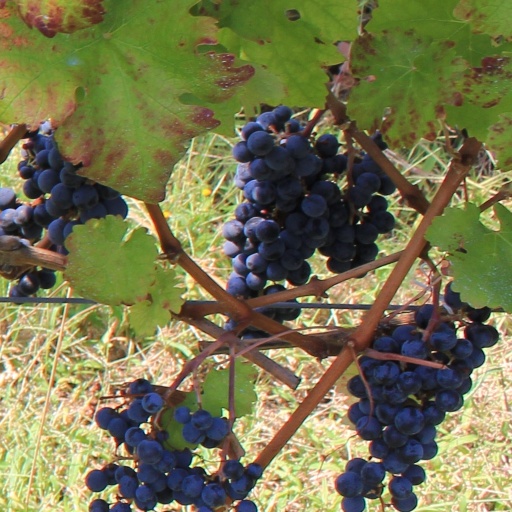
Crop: grape